Theresa Russell filmography

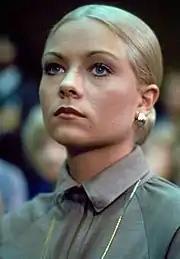
Russell in "Blind Ambition" (1979)

Theresa Russell is an American actress who began her career in a supporting role in Elia Kazan's "The Last Tycoon" (1976), playing the daughter of a prominent film executive. In 1978, she starred opposite Dustin Hoffman in the critically acclaimed crime drama "Straight Time", following a lead role in the CBS miniseries "Blind Ambition", portraying the wife of U.S. White House Counsel John Dean.